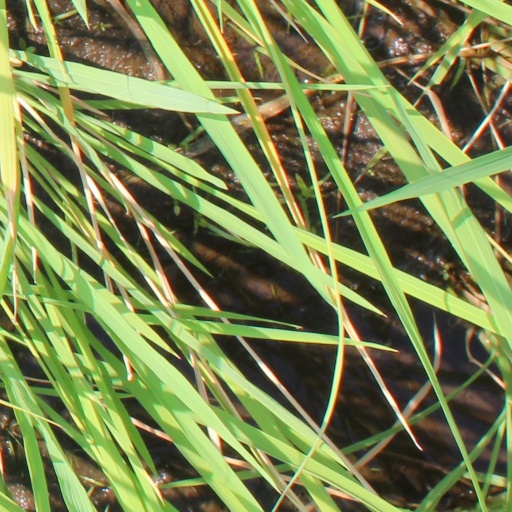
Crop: rice